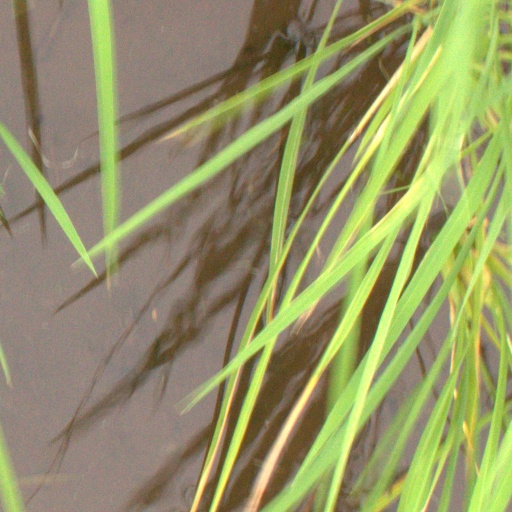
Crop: rice